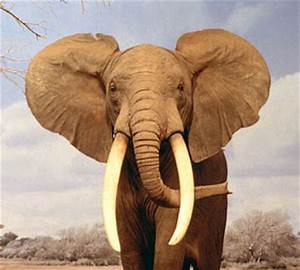
Label: elephant